Violin

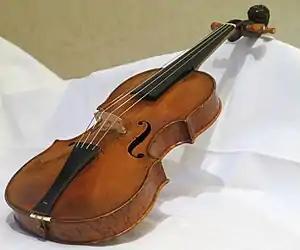
1658 Baroque violin by Jacob Stainer

Significant changes occurred in the construction of the violin in the 18th century, particularly a longer neck which is angled more toward the back of the instrument than in earlier examples, heavier strings, and a heavier bass bar. The majority of old instruments have undergone these modifications, and hence are in a significantly different state than when they left the hands of their makers, doubtless with differences in sound and response. But it is in their present (modified) condition that these instruments have set the standard for perfection in violin craftsmanship and sound, and violin makers all over the world try to come as close to this ideal as possible.